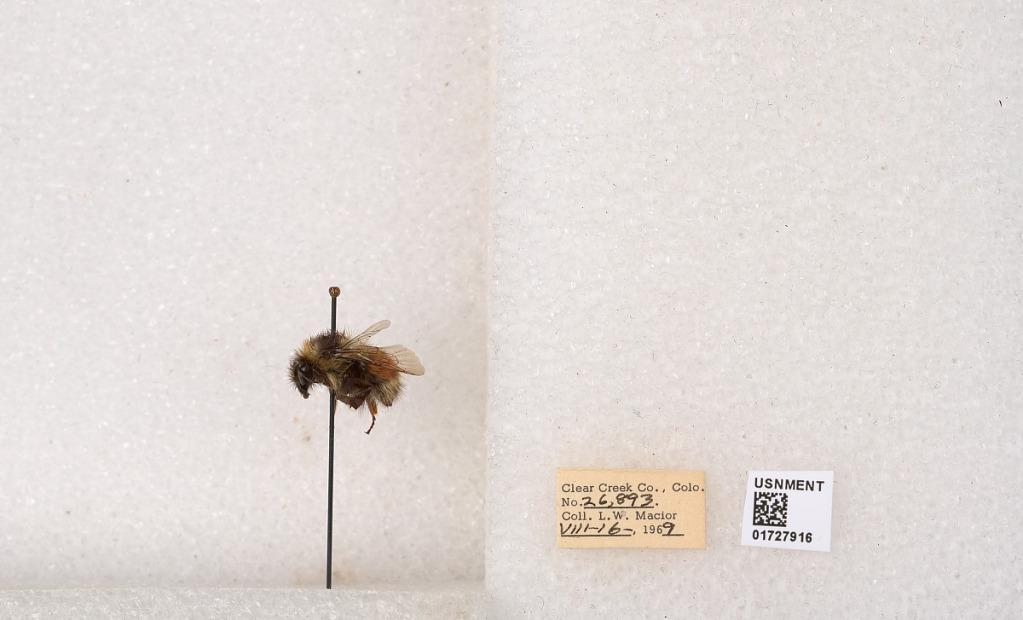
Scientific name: Bombus (Pyrobombus) sylvicola Kirby
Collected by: L. Macior
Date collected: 1969-8-16
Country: United States
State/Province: Colorado
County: Clear Creek
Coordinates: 39.7006, -105.694